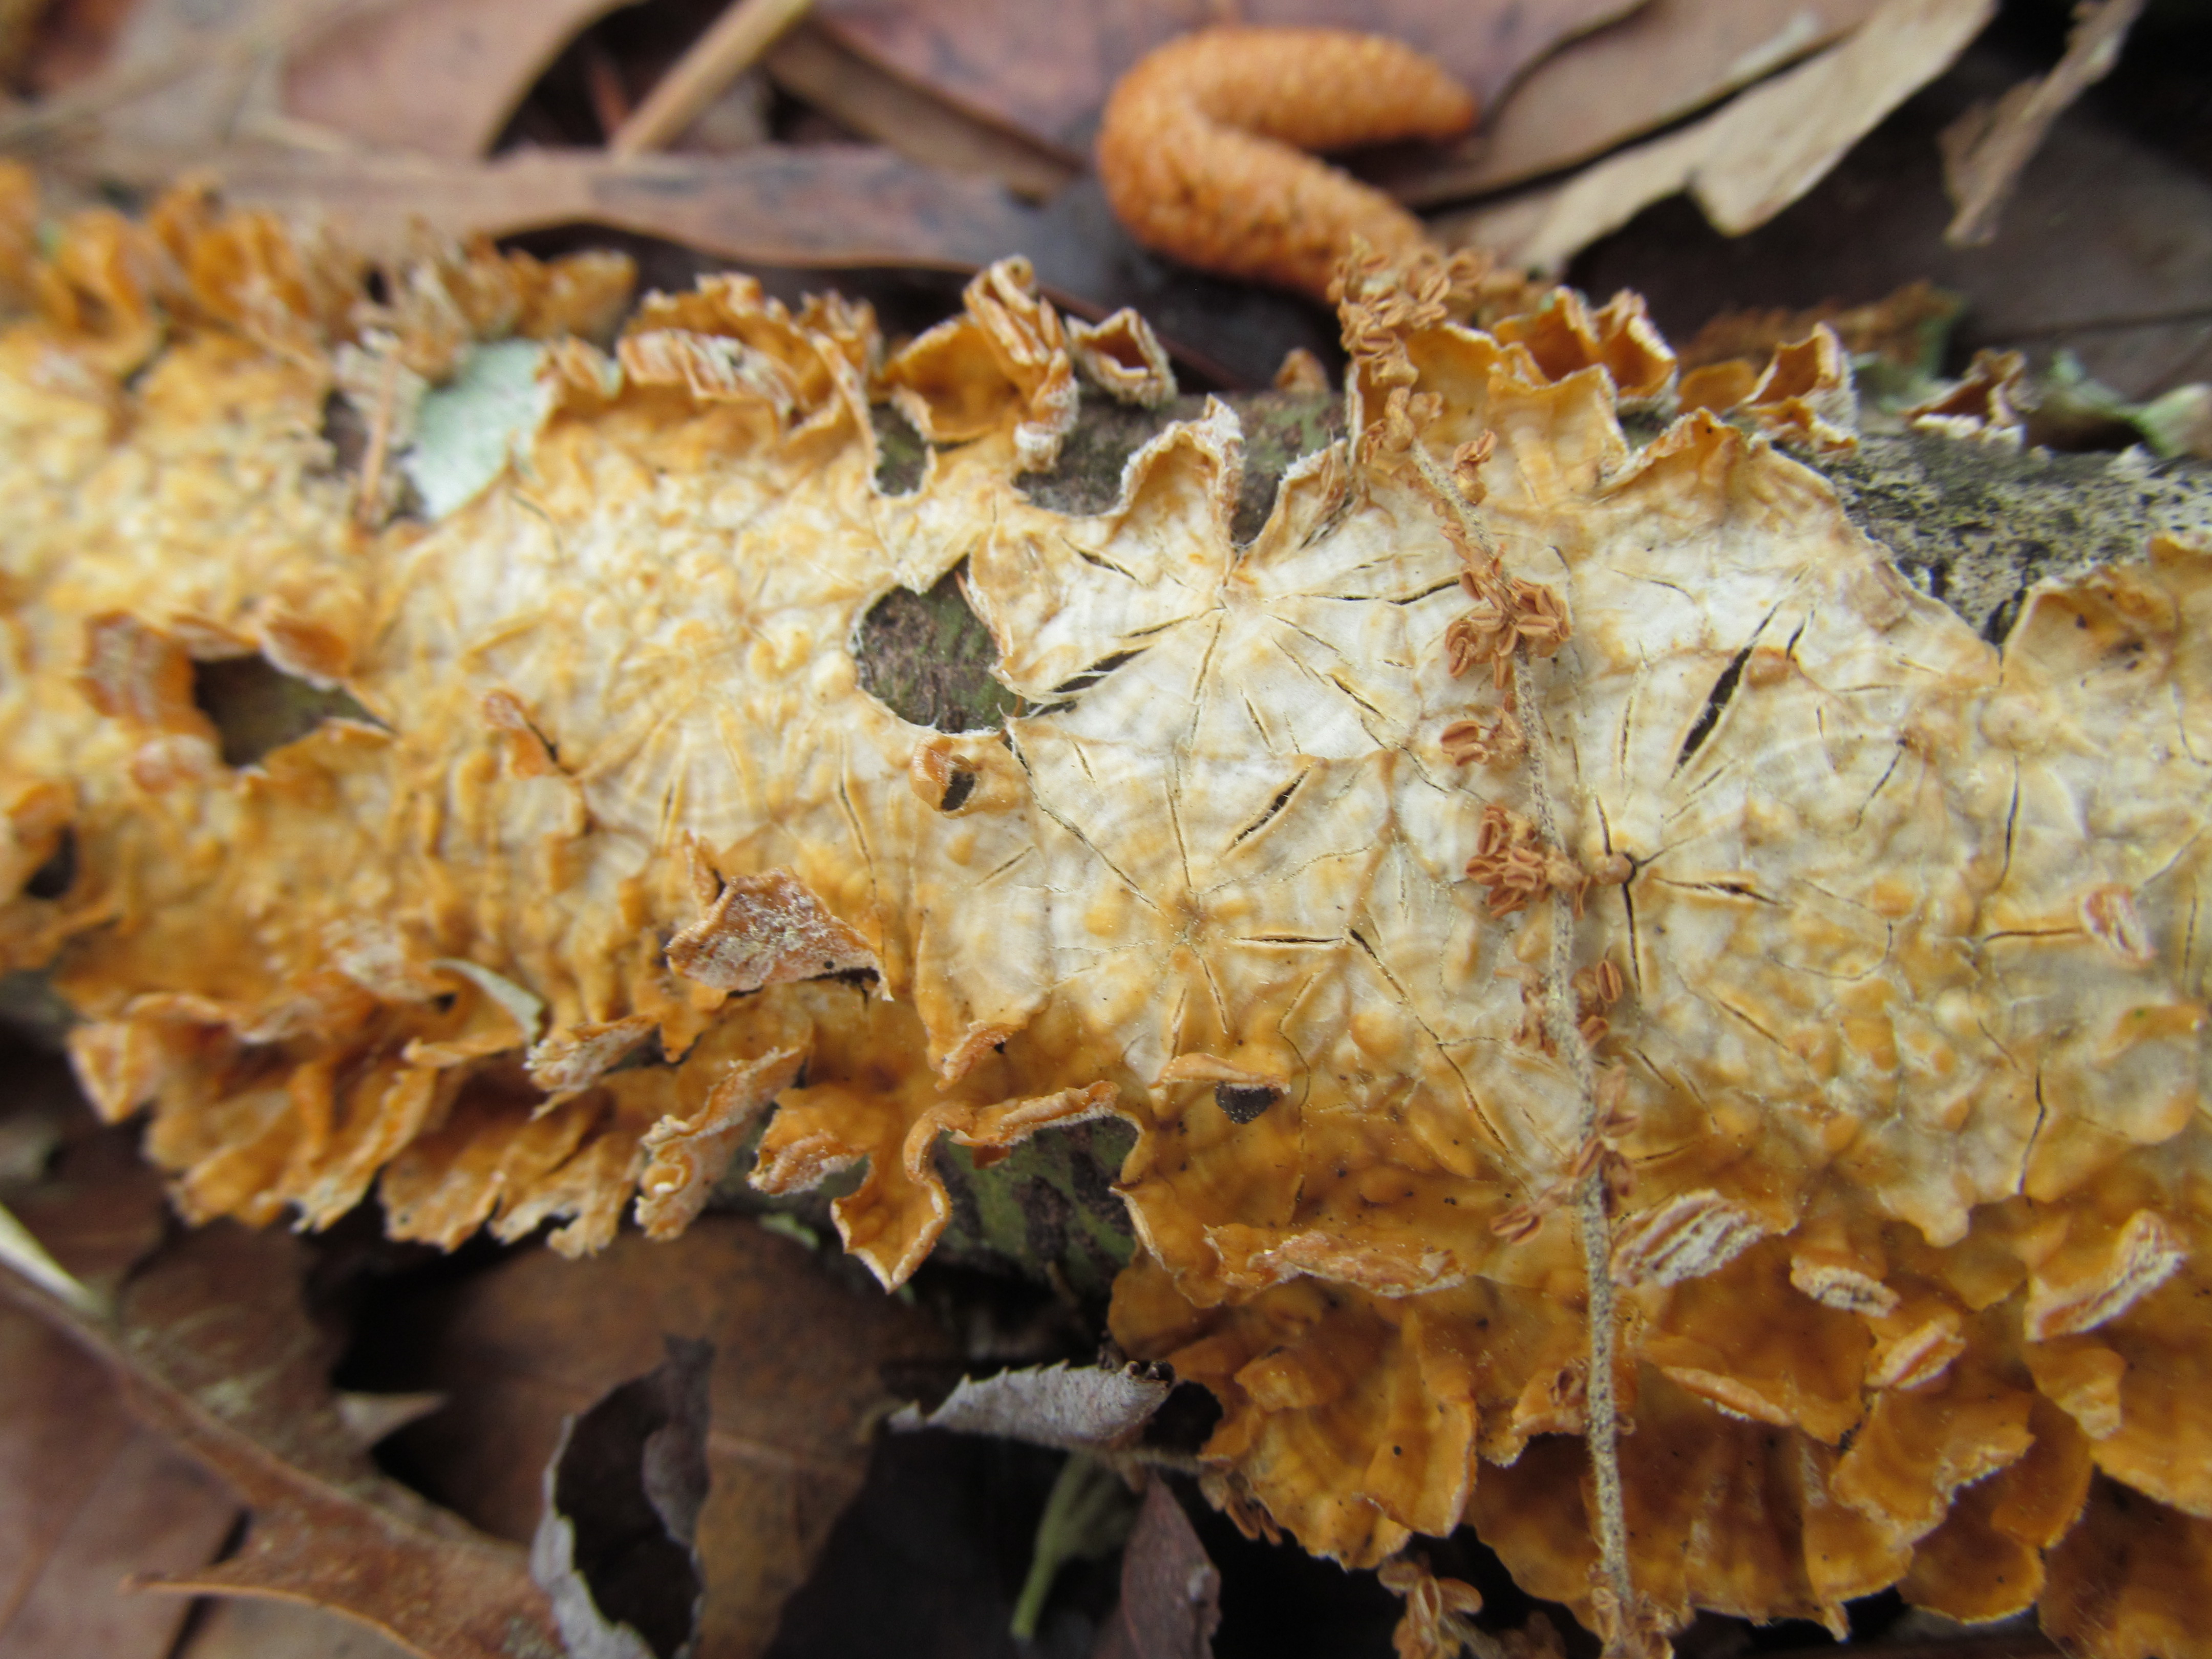
outdoors, landscape, fungus, hen of the wood